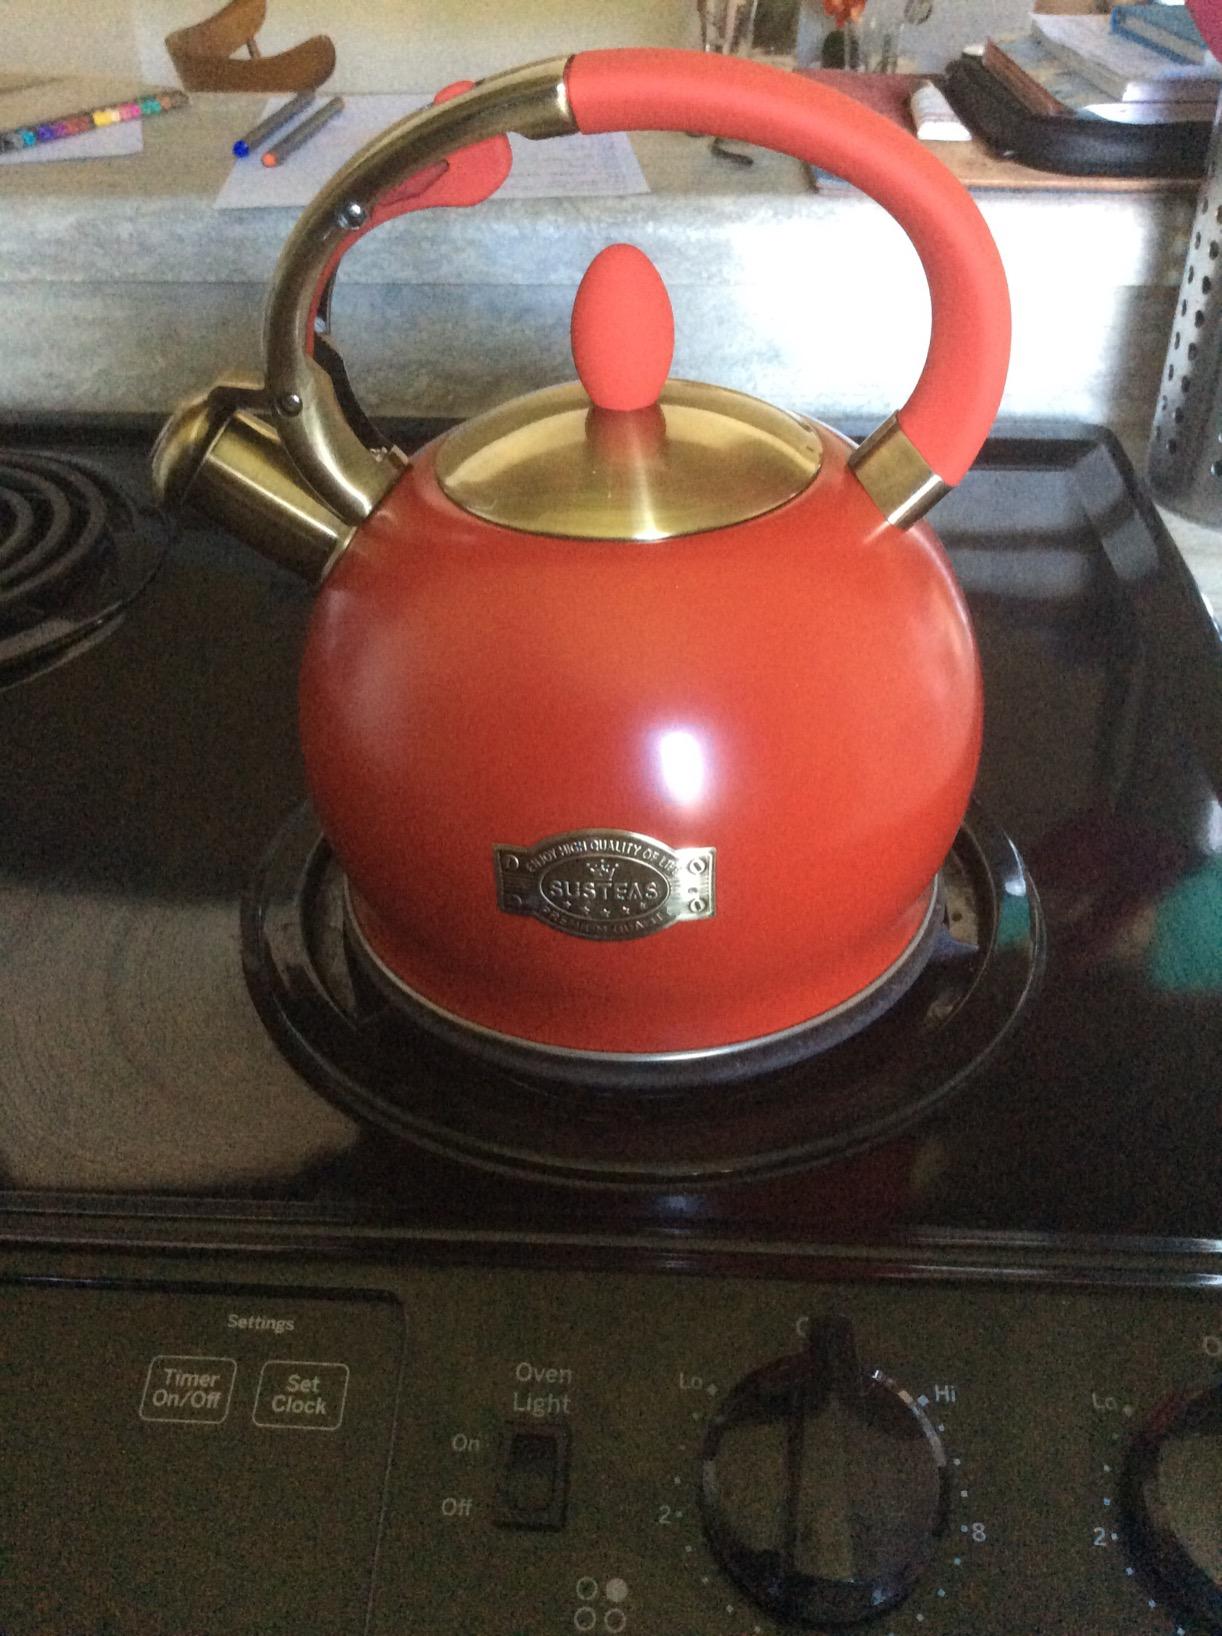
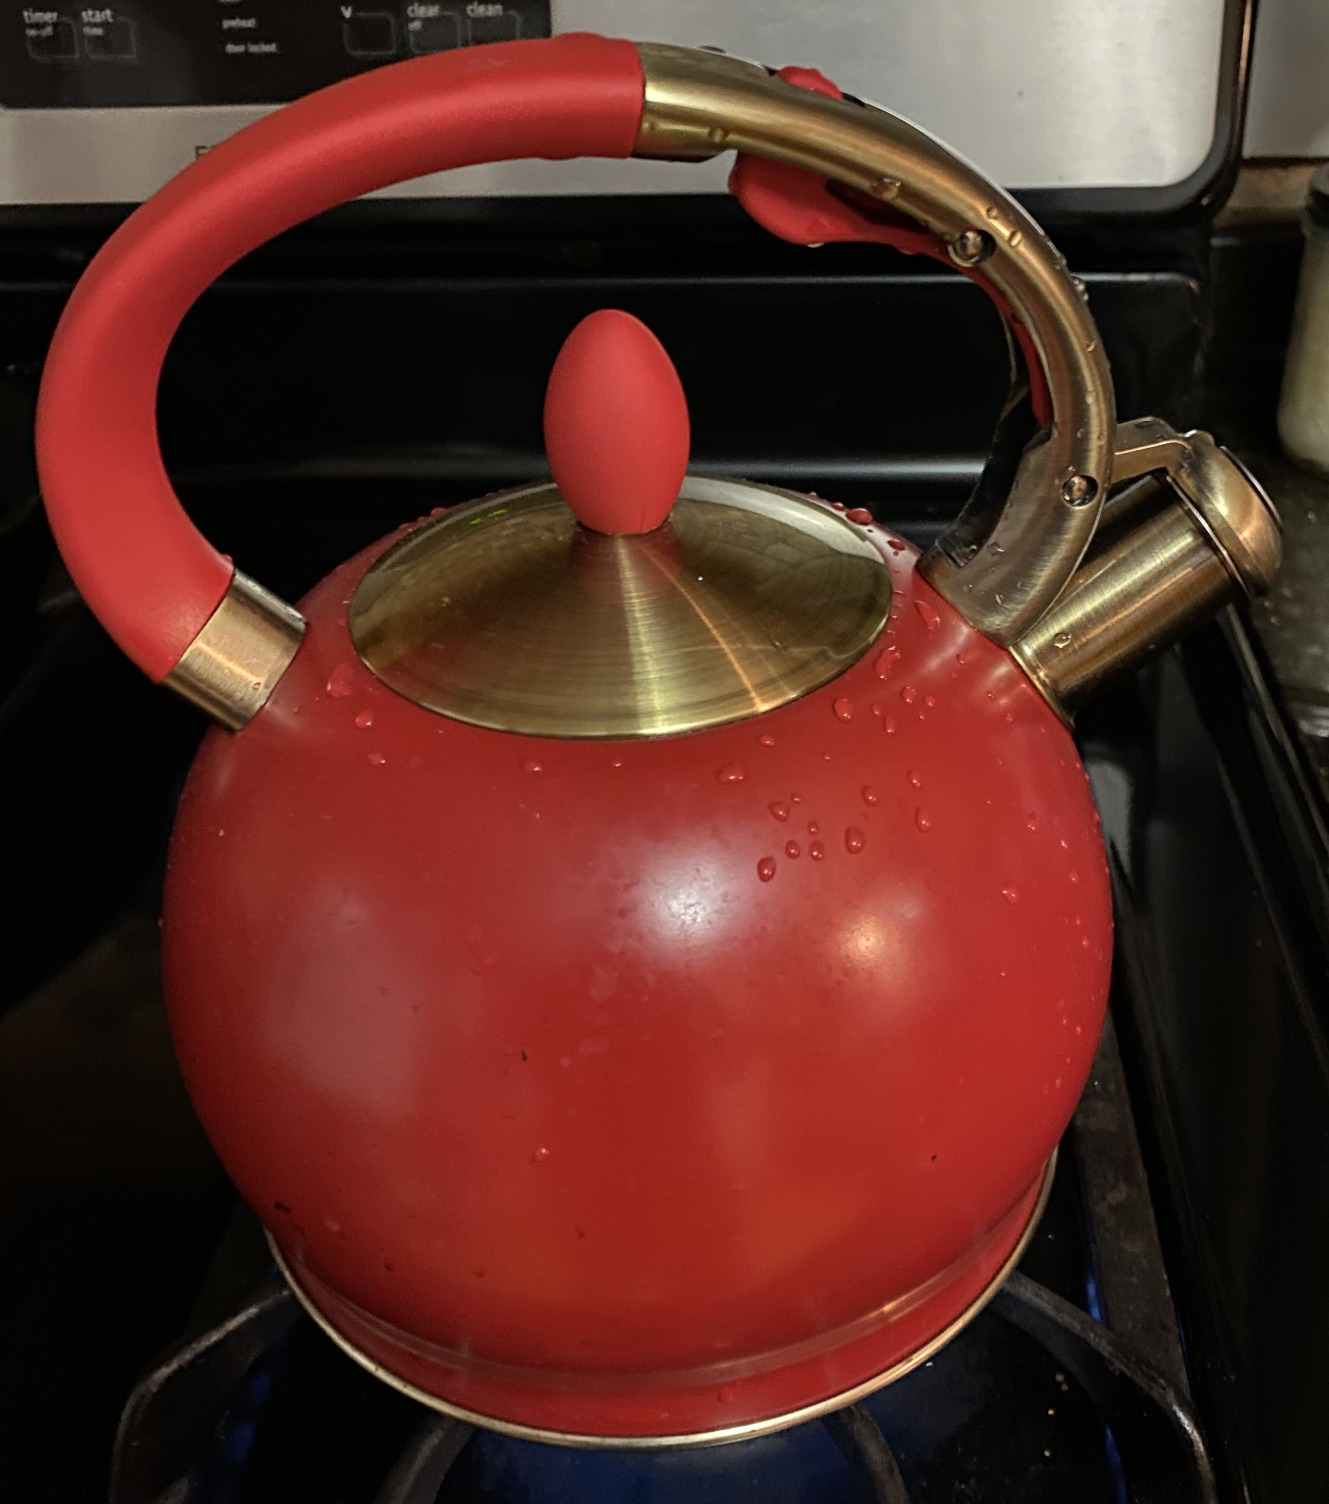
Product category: items_kettle
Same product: yes